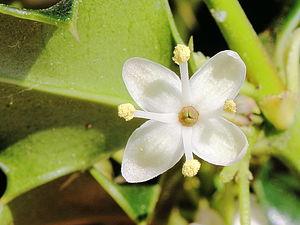
Le houx est une espèce d'arbustes, ou de petits arbres, à feuillage persistant de la famille des Aquifoliacées, couramment cultivés pour leur aspect ornemental, notamment grâce à leurs fruits rouge vif. C'est l'une des très nombreuses espèces du genre Ilex, et la seule qui pousse spontanément en Europe.